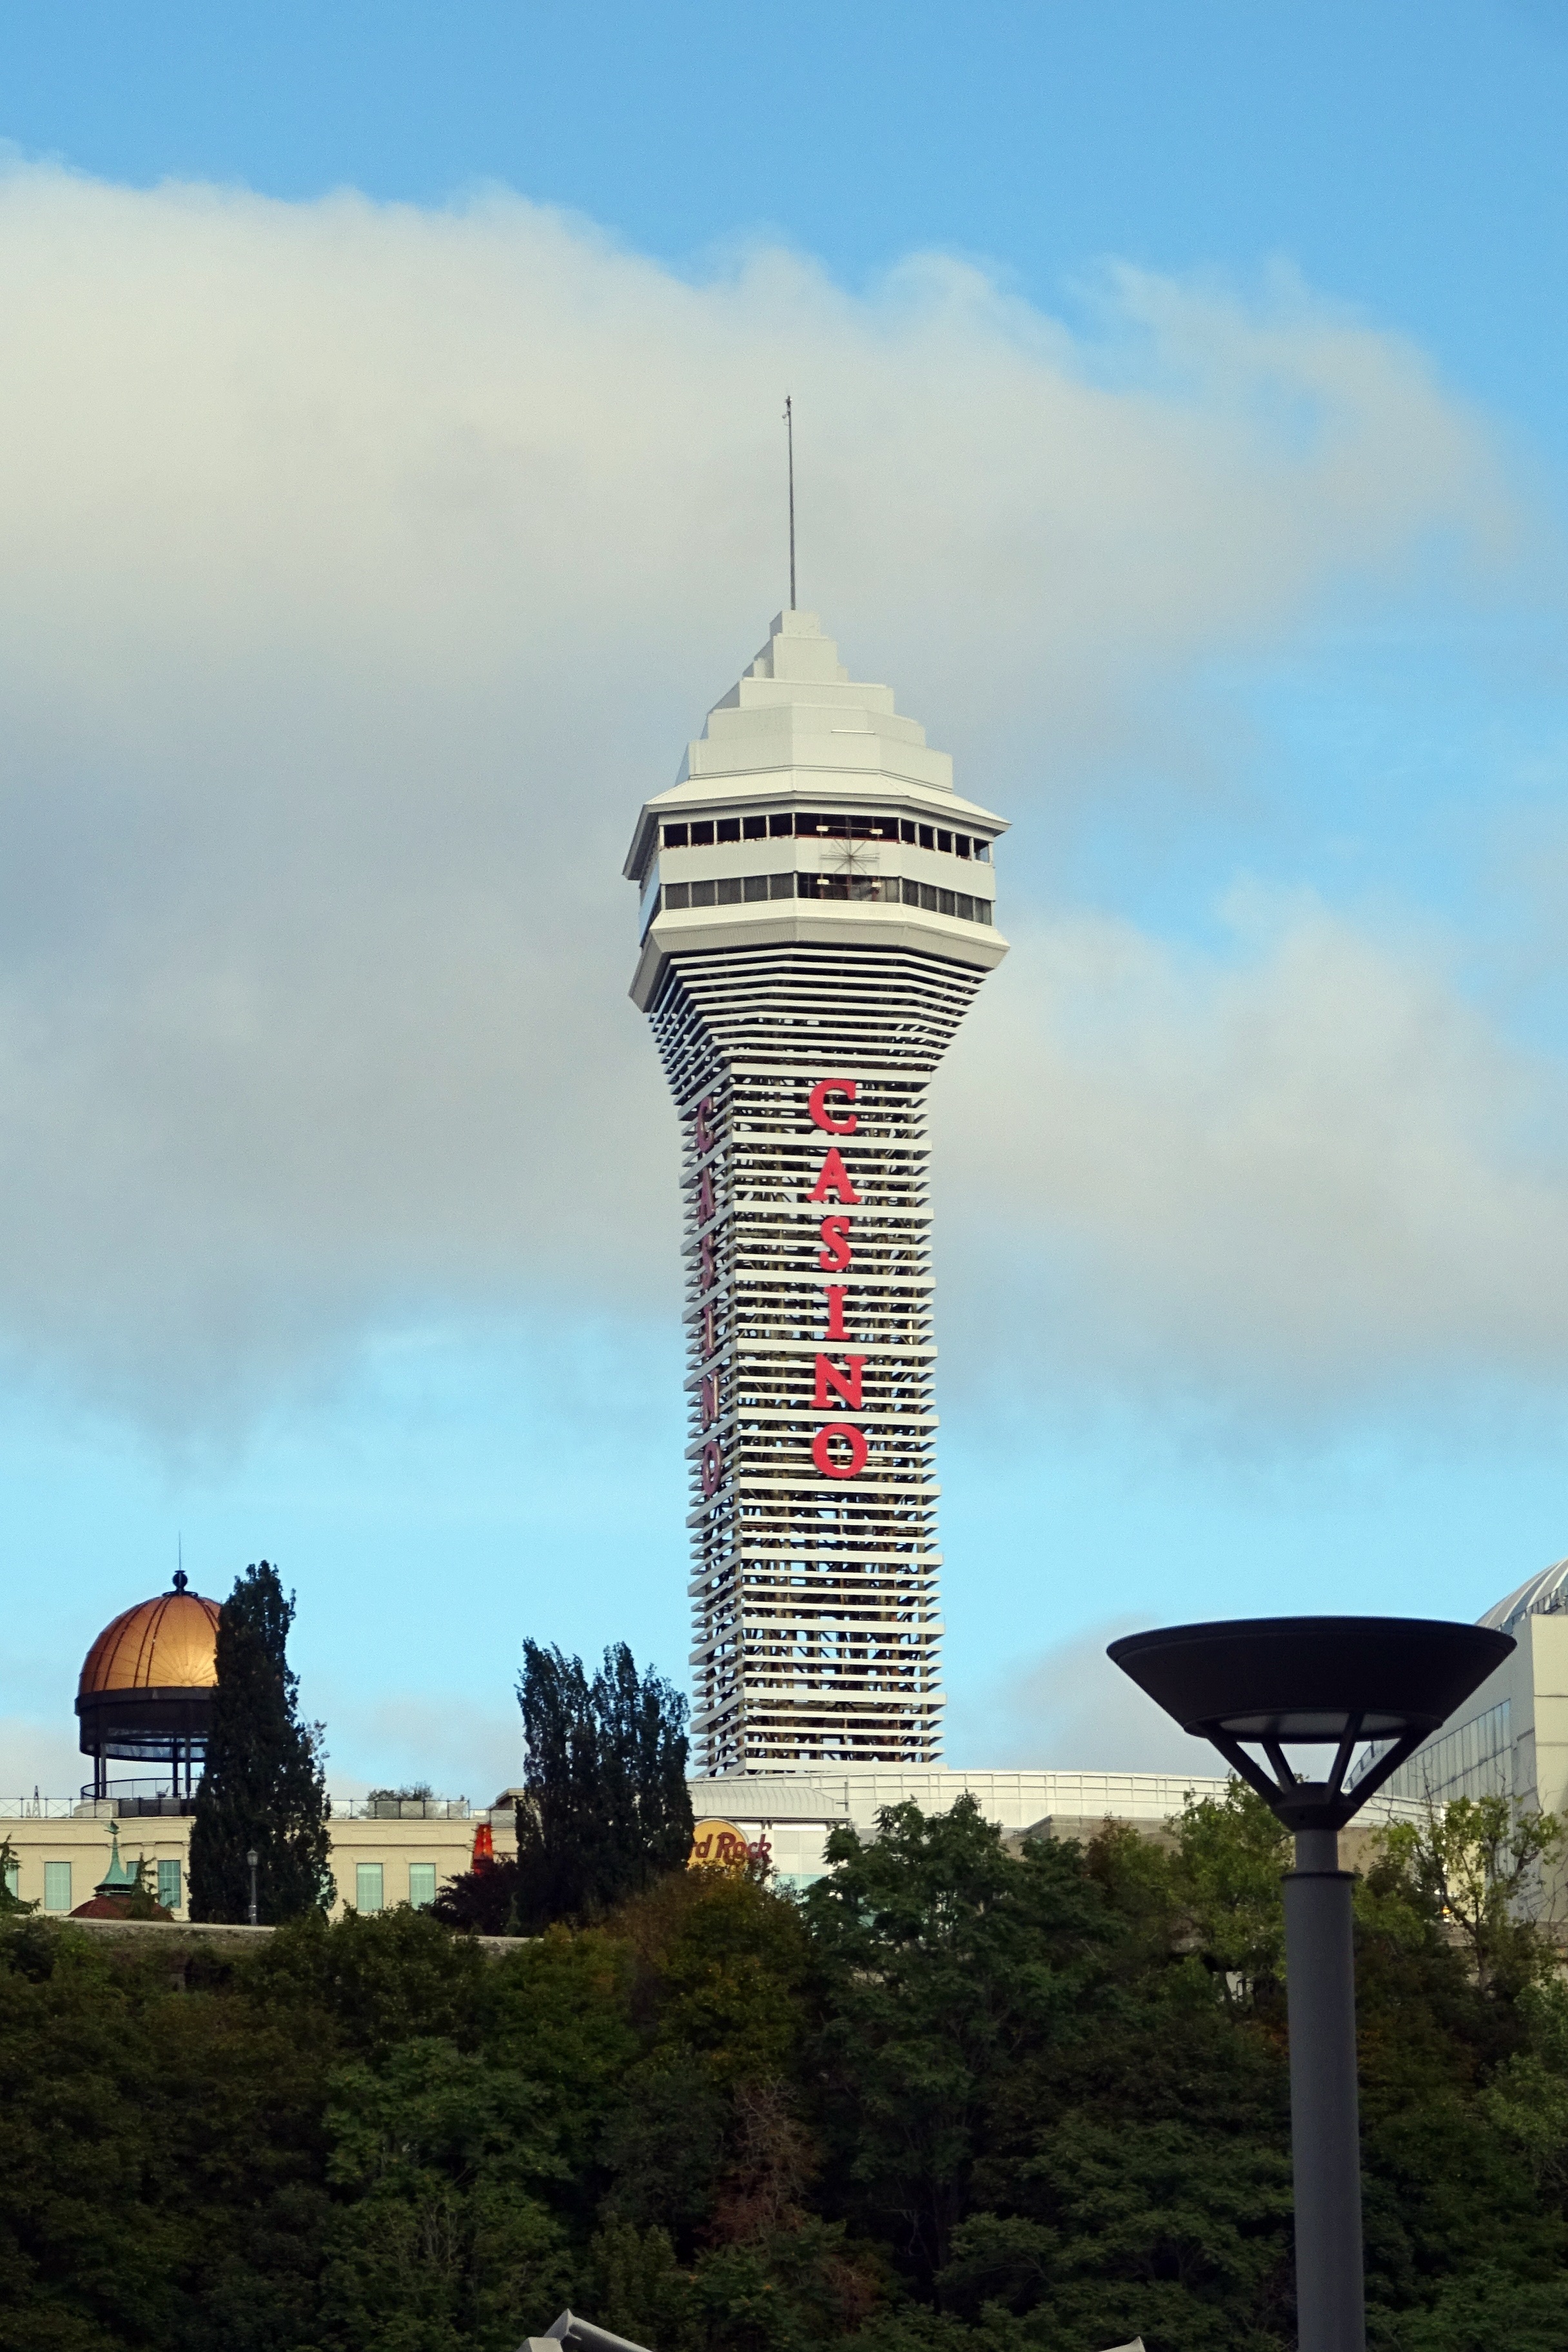
river, tower, landmark, canada, niagara falls, control tower, niagara city, canada side